4 ft 6 in gauge railway

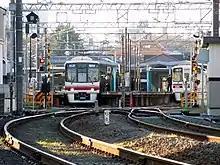
Keiō Line gauge tracks

After the end of the Scotch gauge in Britain, the gauge was revived in Japan. Its origins date back to the Tokyo Horsecar Railway, one of former horsecar operators in Tokyo, adopted gauge in 1887. Since 1903, most of the tram network in Tokyo was built with rail gauge, called . The use of this gauge extended to other suburban lines that through-operated onto the city tram network. Although Tokyo has abolished its major tram network (except the Arakawa Line), as of 2009 the following lines still used this gauge: